Hugo (crater)

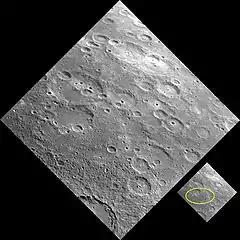
Oblique MESSENGER WAC image of Hugo

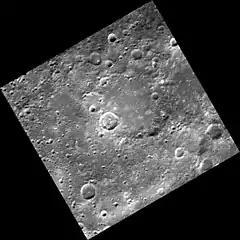
Northern Hugo crater. The rim arcs from near the left corner to above center and to near the right corner.

Hugo is a crater on Mercury. Its name was adopted by the International Astronomical Union in 1979. Hugo is named for the French writer Victor Hugo, who lived from 1802 to 1885.